Action of 23 August 1967

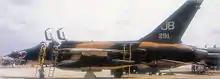
F-105 Thunderchiefs, of the 388th Tactical Fighter Wing, were headed for Yen Vien when the North Vietnamese Air Force attacked their formation.

The VPAF High Command immediately scrambled two flights of four MiG-17 fighters from the VPAF 923rd Fighter Regiment, followed by two MiG-21 fighters from the VPAF 921st Fighter Regiment at 2:51 pm. The MiG-21 force was led by Nguyen Nhat Chieu with Nguyen Van Coc, who had participated in the VPAF's disastrous mission during Operation Bolo, as the wingman. The first and second MiG-17 flights were commanded by Cao Thanh Tinh and Nguyen Van Tho respectively. Once airborne, North Vietnamese pilots maneuvered their aircraft into positions to deploy their new tactic which required the MiG-17 fighters to act as bait, while the MiG-21 fighters attacked from the rear. After Chieu and Coc had departed from Phuc Yen Air Base, they flew at low level and stayed in the ground clutter to avoid detection by airborne radars employed by U.S. aircraft. However, the MiG-21's transponders were detected by an orbiting EC-121 airborne early warning radar surveillance aircraft, and their positions were relayed to the F-4 fighters that were escorting the strike formation, but they did not respond.